Tokyo Ravens

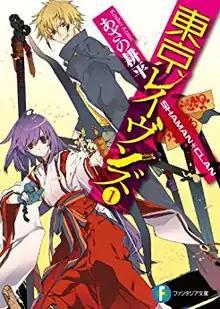
Cover of the first light novel "Shaman*Clan"

is a Japanese light novel series written by Kōhei Azano and illustrated by Sumihei. It was adapted into a manga series in 2010. It received an anime series on October 9, 2013 and ended on March 26, 2014. Funimation simulcasted the series on their website.